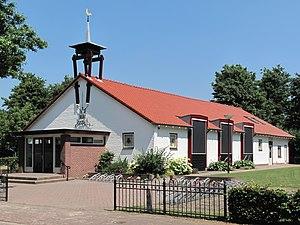
Hulshorst est un village situé dans la commune néerlandaise de Nunspeet, dans la province de Gueldre. Le 1ᵉʳ janvier 2006, le village comptait 1 988 habitants.